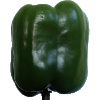
Label: green_pepper